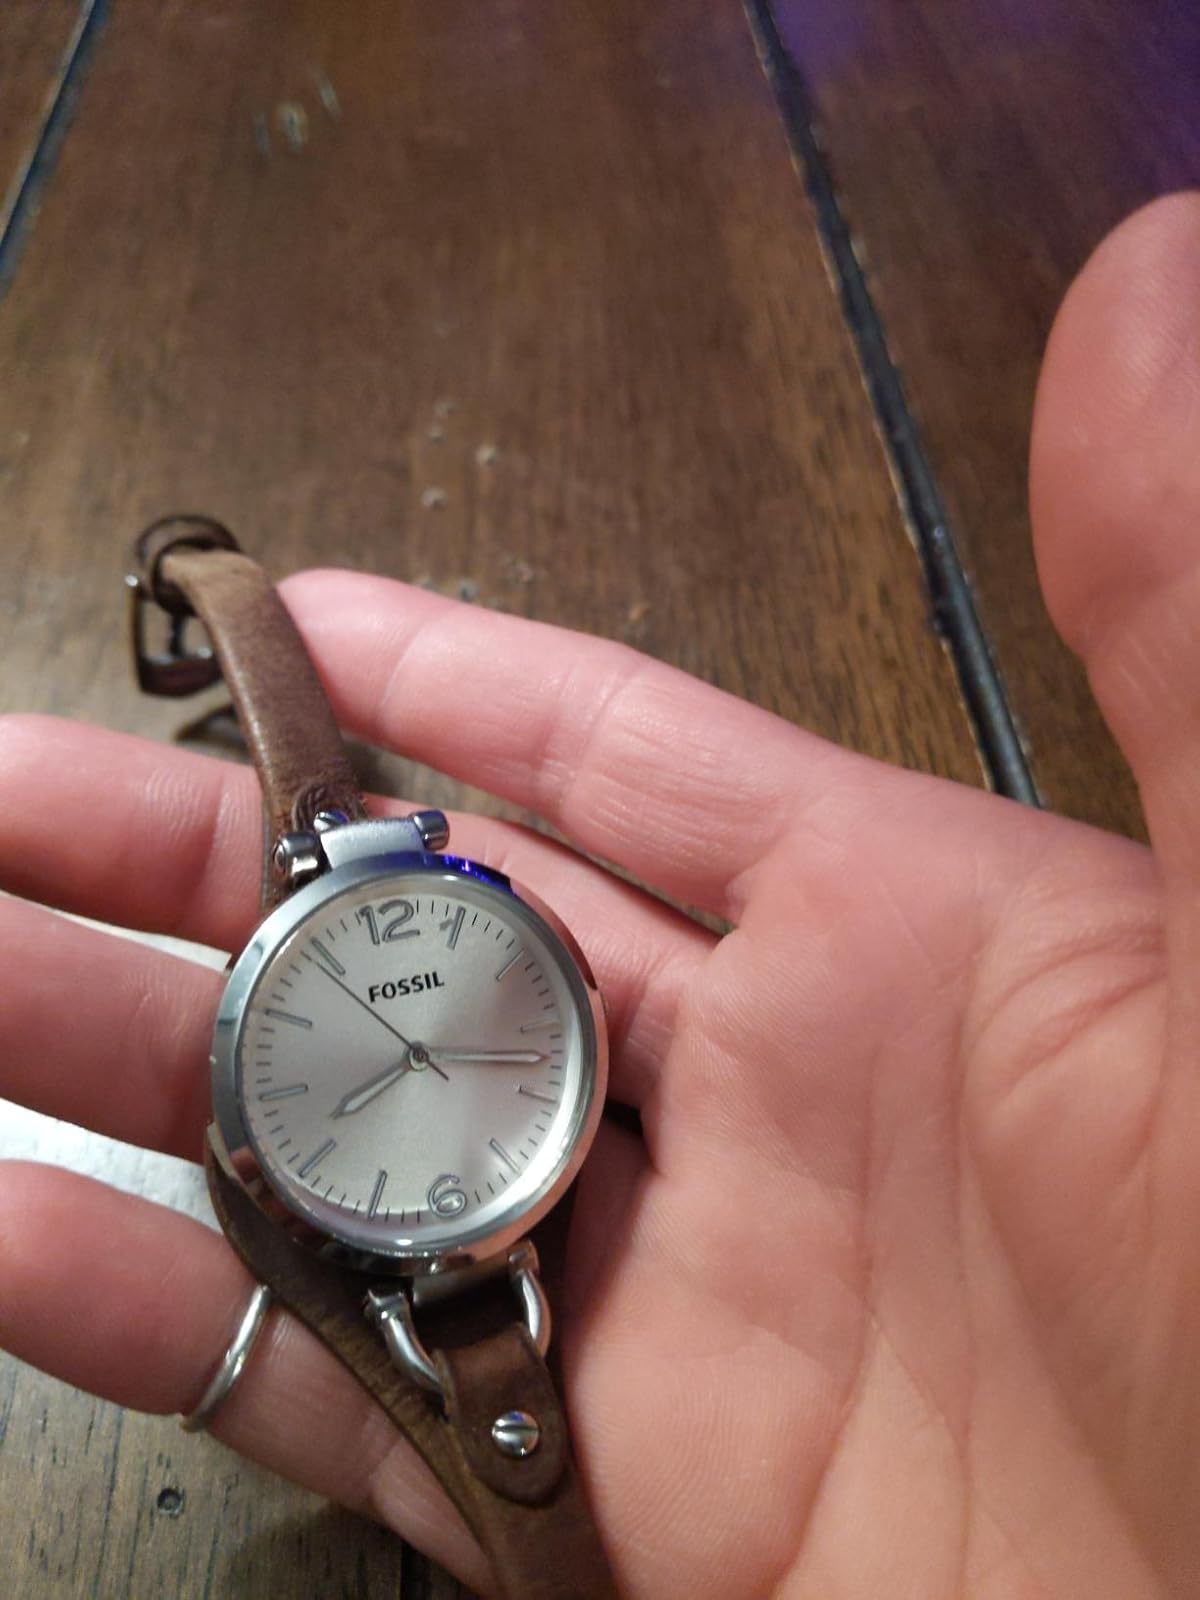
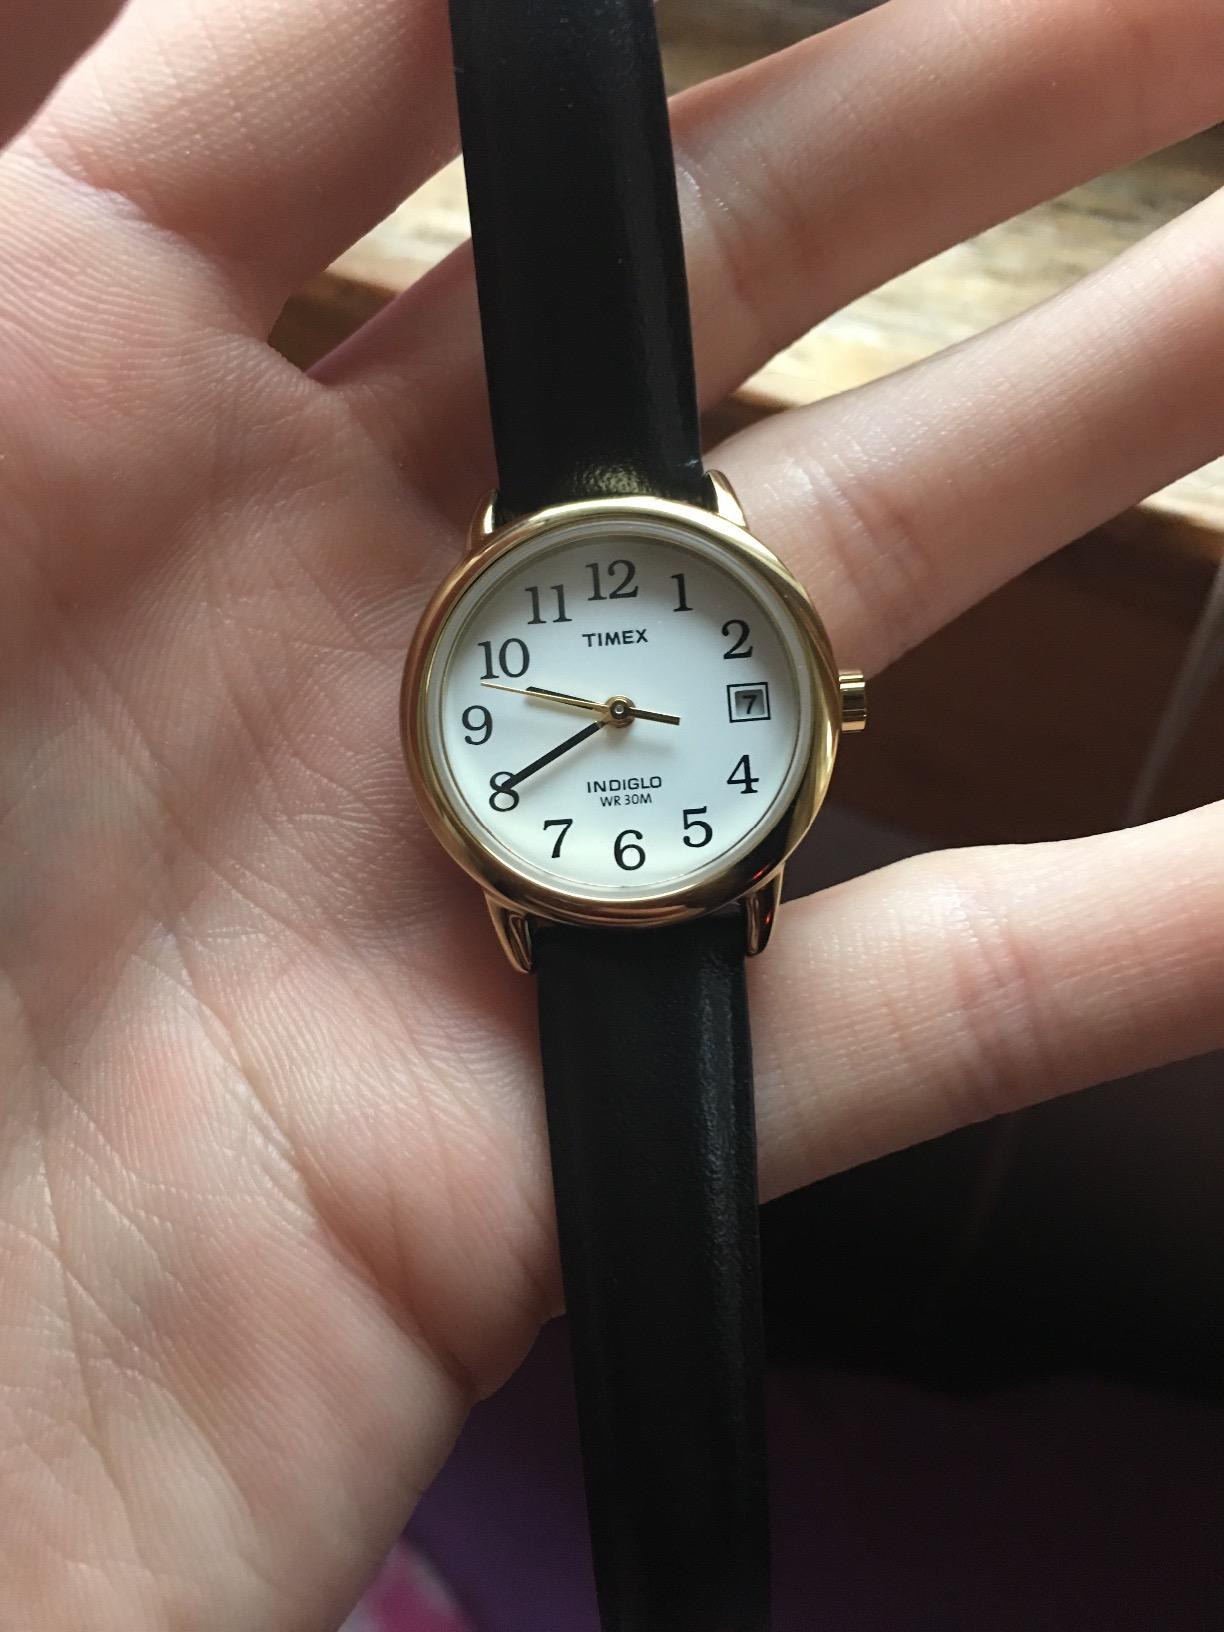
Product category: accessories_watch
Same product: no